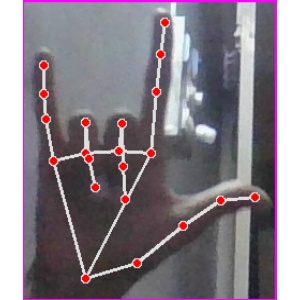
अक्षर: व